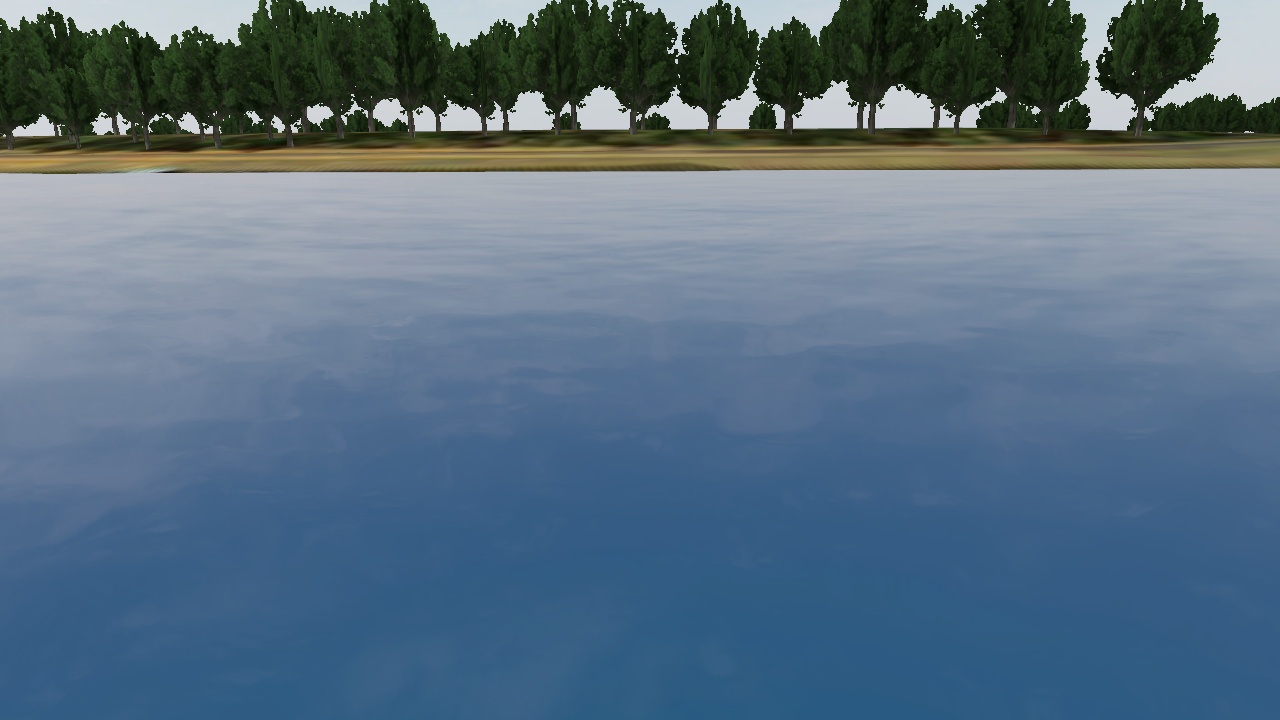
Label: open sea, there are no buoys around
Descriptions: empty water area without any buoys ||| sea surface with no visible buoys ||| open sea with no buoys